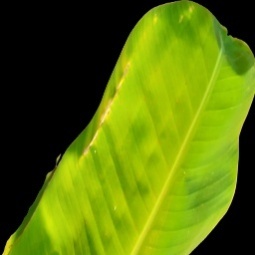
Label: Calcium